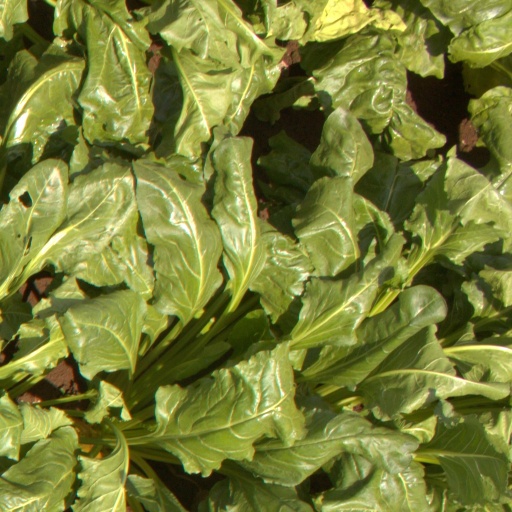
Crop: sugar beet